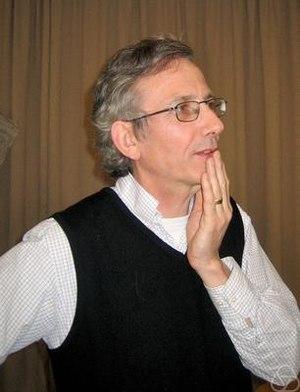
Sir Simon Kirwan Donaldson, né le 20 août 1957 à Cambridge, est un mathématicien, connu principalement pour ses travaux sur la topologie des variétés de dimension 4.
Tableau détaillé des membres de l'Académie des sciences de France
Le prix Crafoord est un prix scientifique créé en 1980 par l'industriel suédois Holger Crafoord et sa femme Anna-Greta Crafoord, et administré par l'Académie royale des sciences de Suède. Il a pour objectif de récompenser et de promouvoir la recherche dans les disciplines scientifiques qui ne sont pas éligibles au prix Nobel. Ces domaines sont, alternativement :